Andrew Pickering

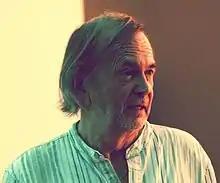
Andrew Pickering in 2011

In elucidating some of the sociological factors prevailing in particle physics, Pickering also wrote a number of papers for journals and conferences. According to Pickering, theory and experiment come in packages, and traditions of experiment generate just the kind of data which will fuel further theorising, while traditions of theory generate new problems for further development.